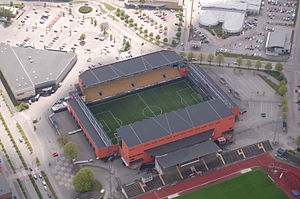
IF Elfsborg
IF Elfsborg er en fodboldklub i Borås i Sverige. Klubben spiller i den svenske række, Allsvenskan.